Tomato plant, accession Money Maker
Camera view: bottom (45 deg); turntable rotation: 210 degrees
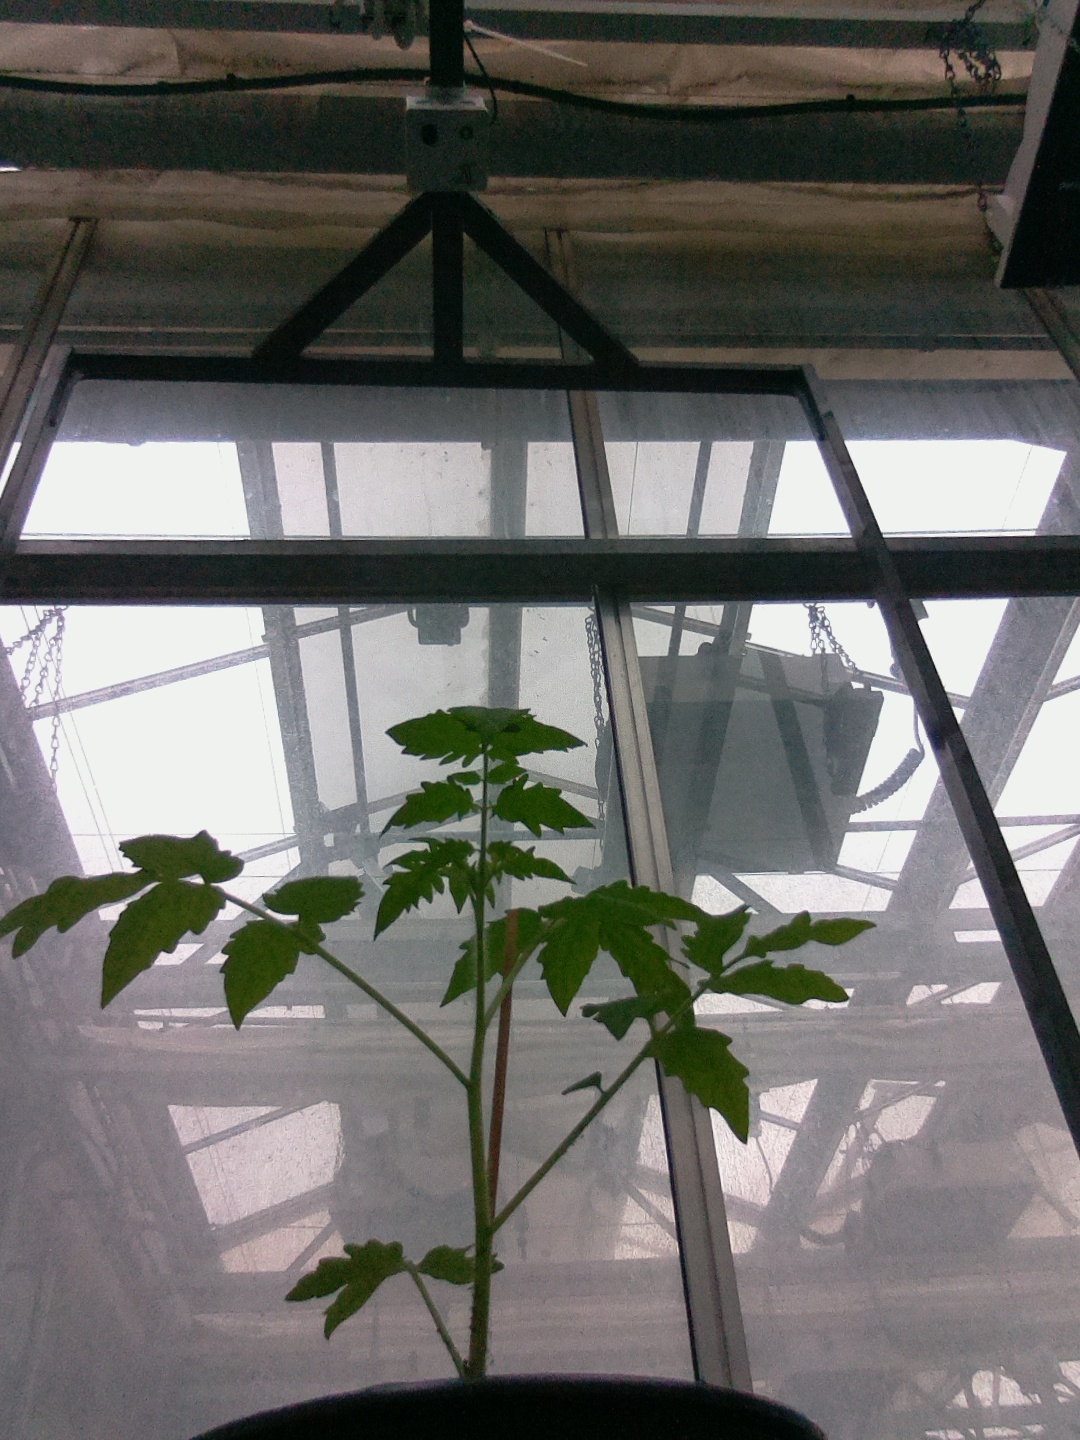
BBCH growth stage 13: 6 of true leaves visible